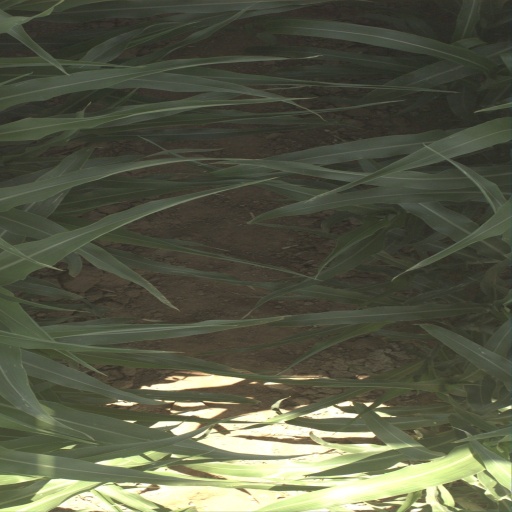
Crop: sorghum